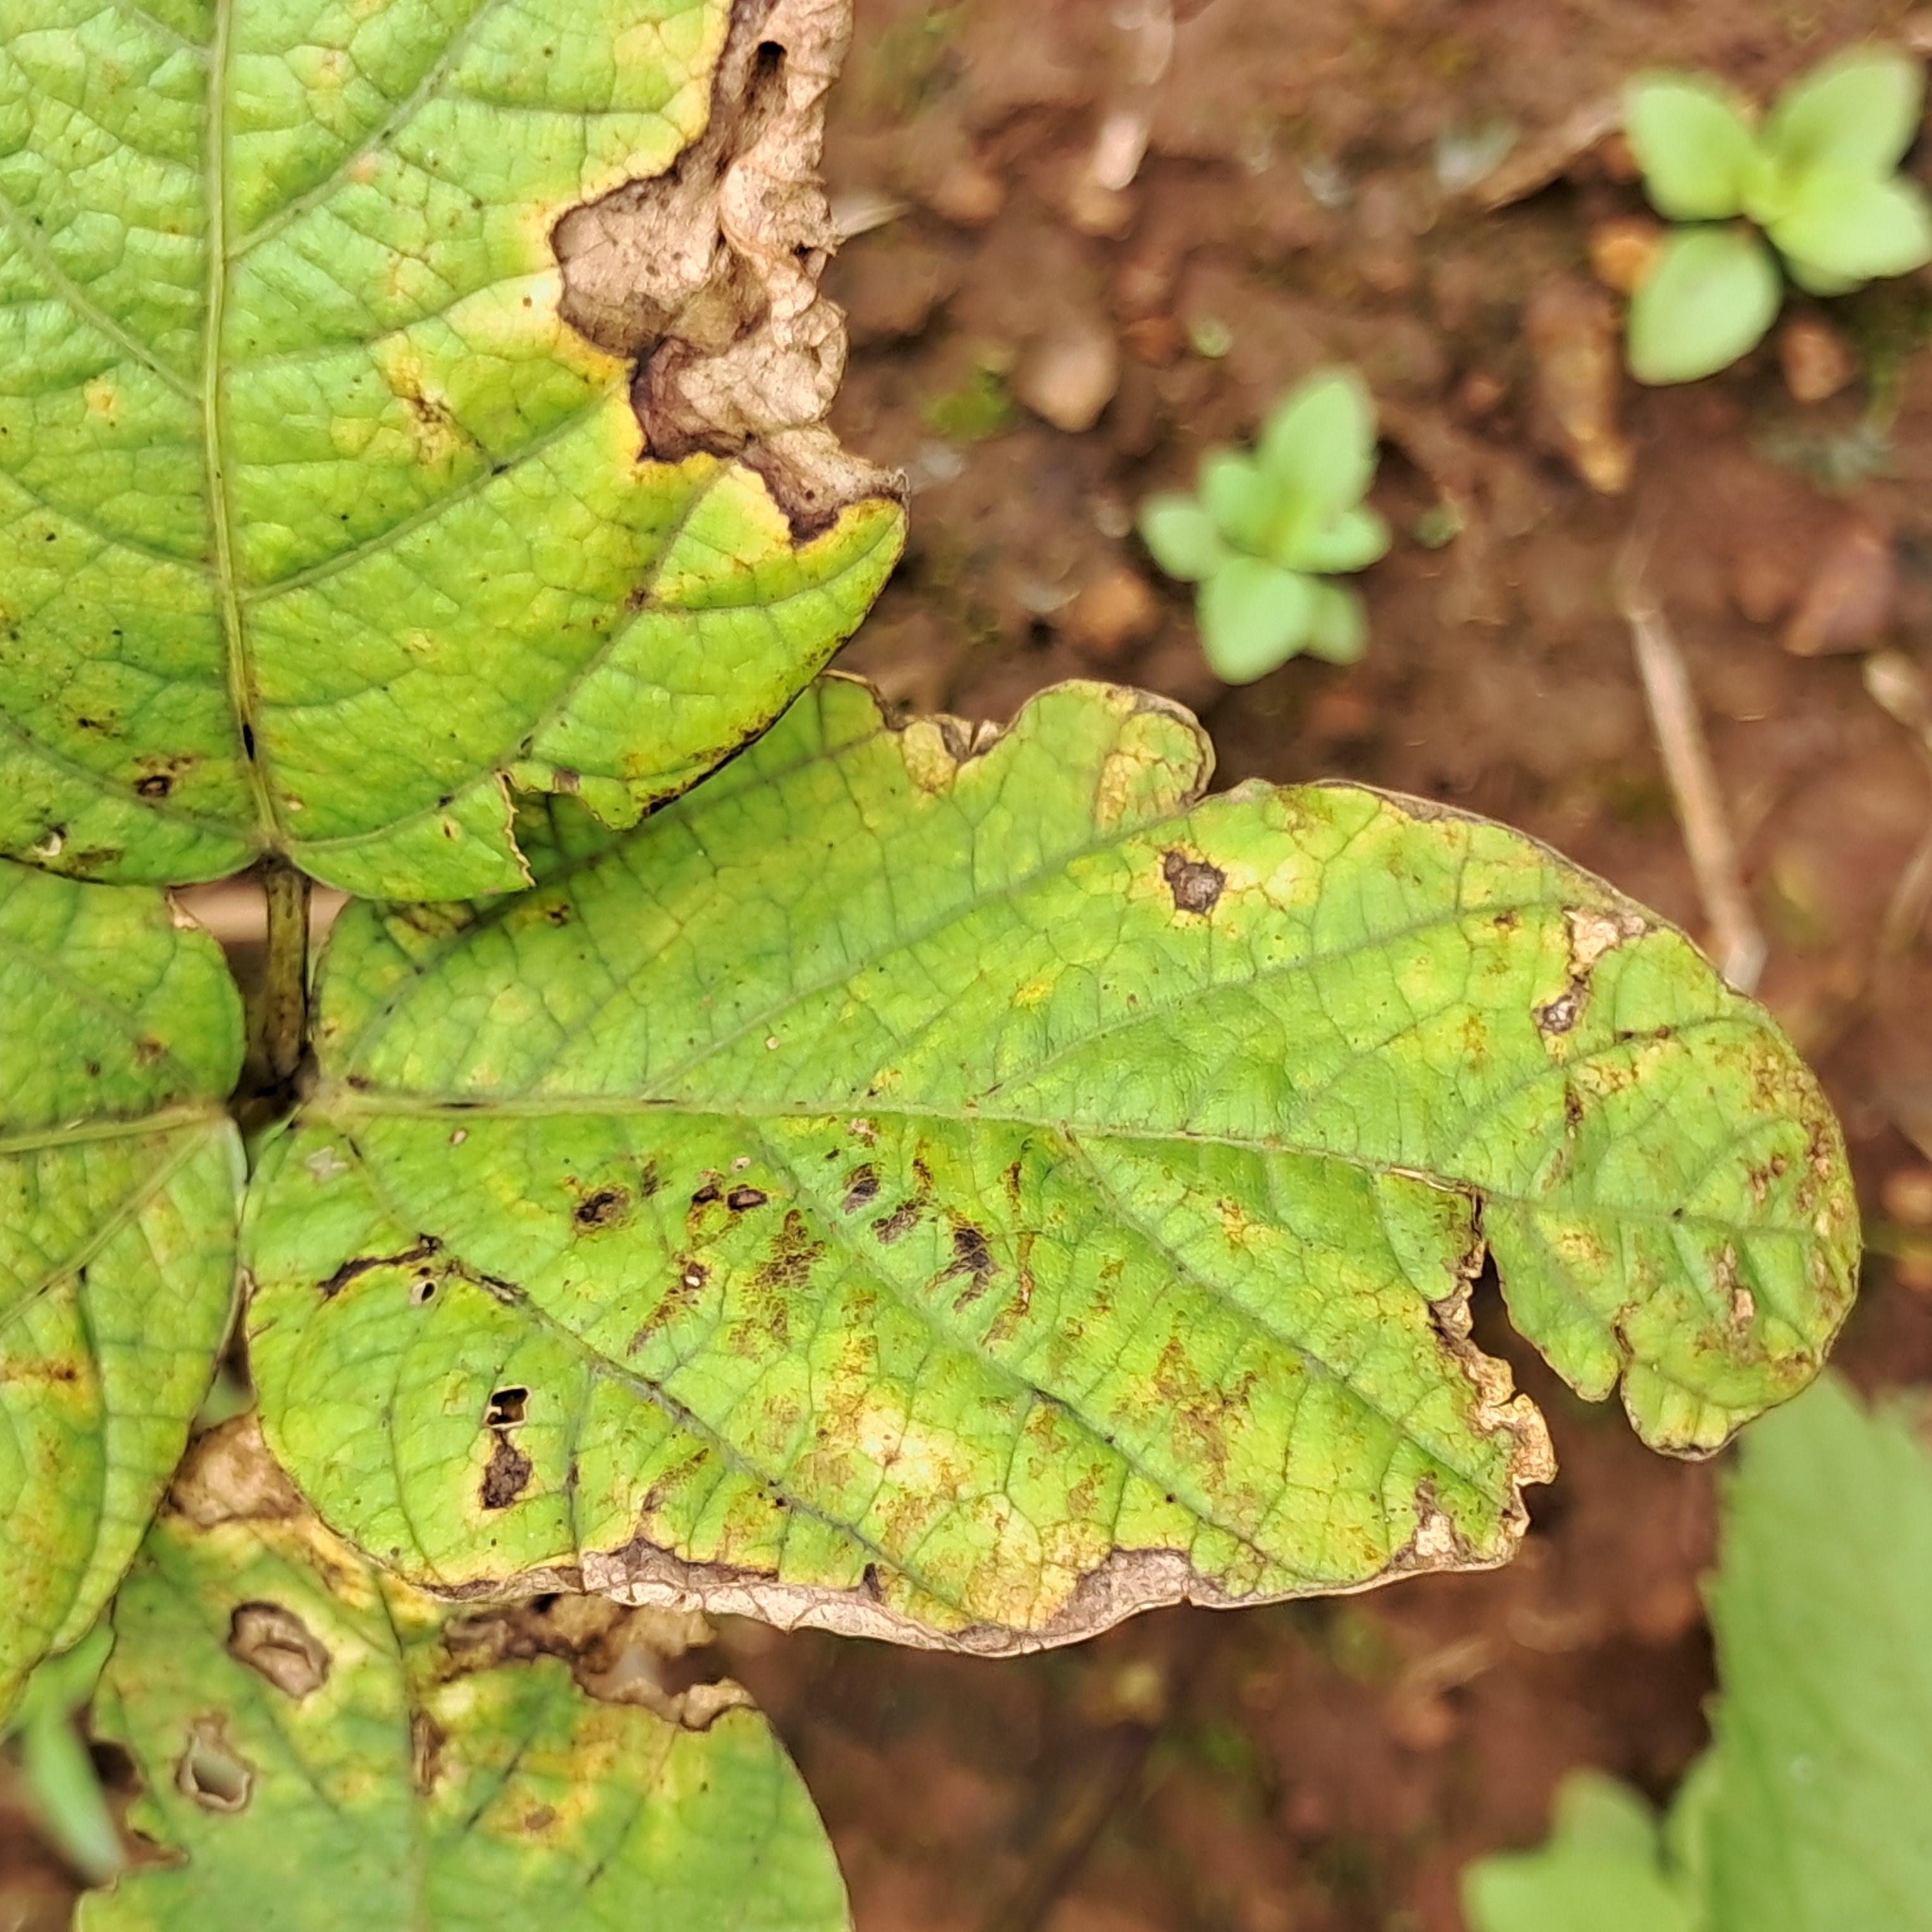
Label: Rust